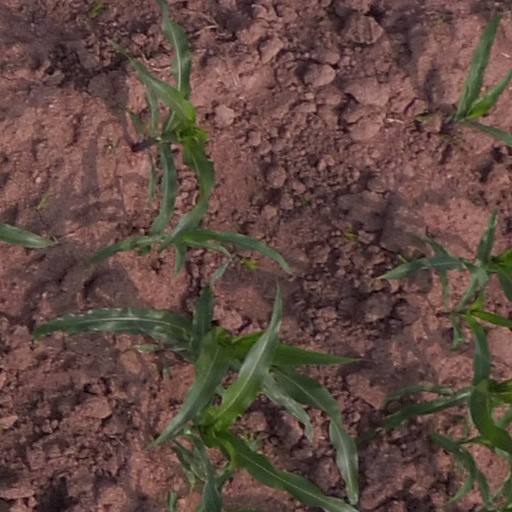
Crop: maize; corn